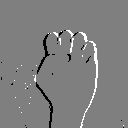
ASL letter: s